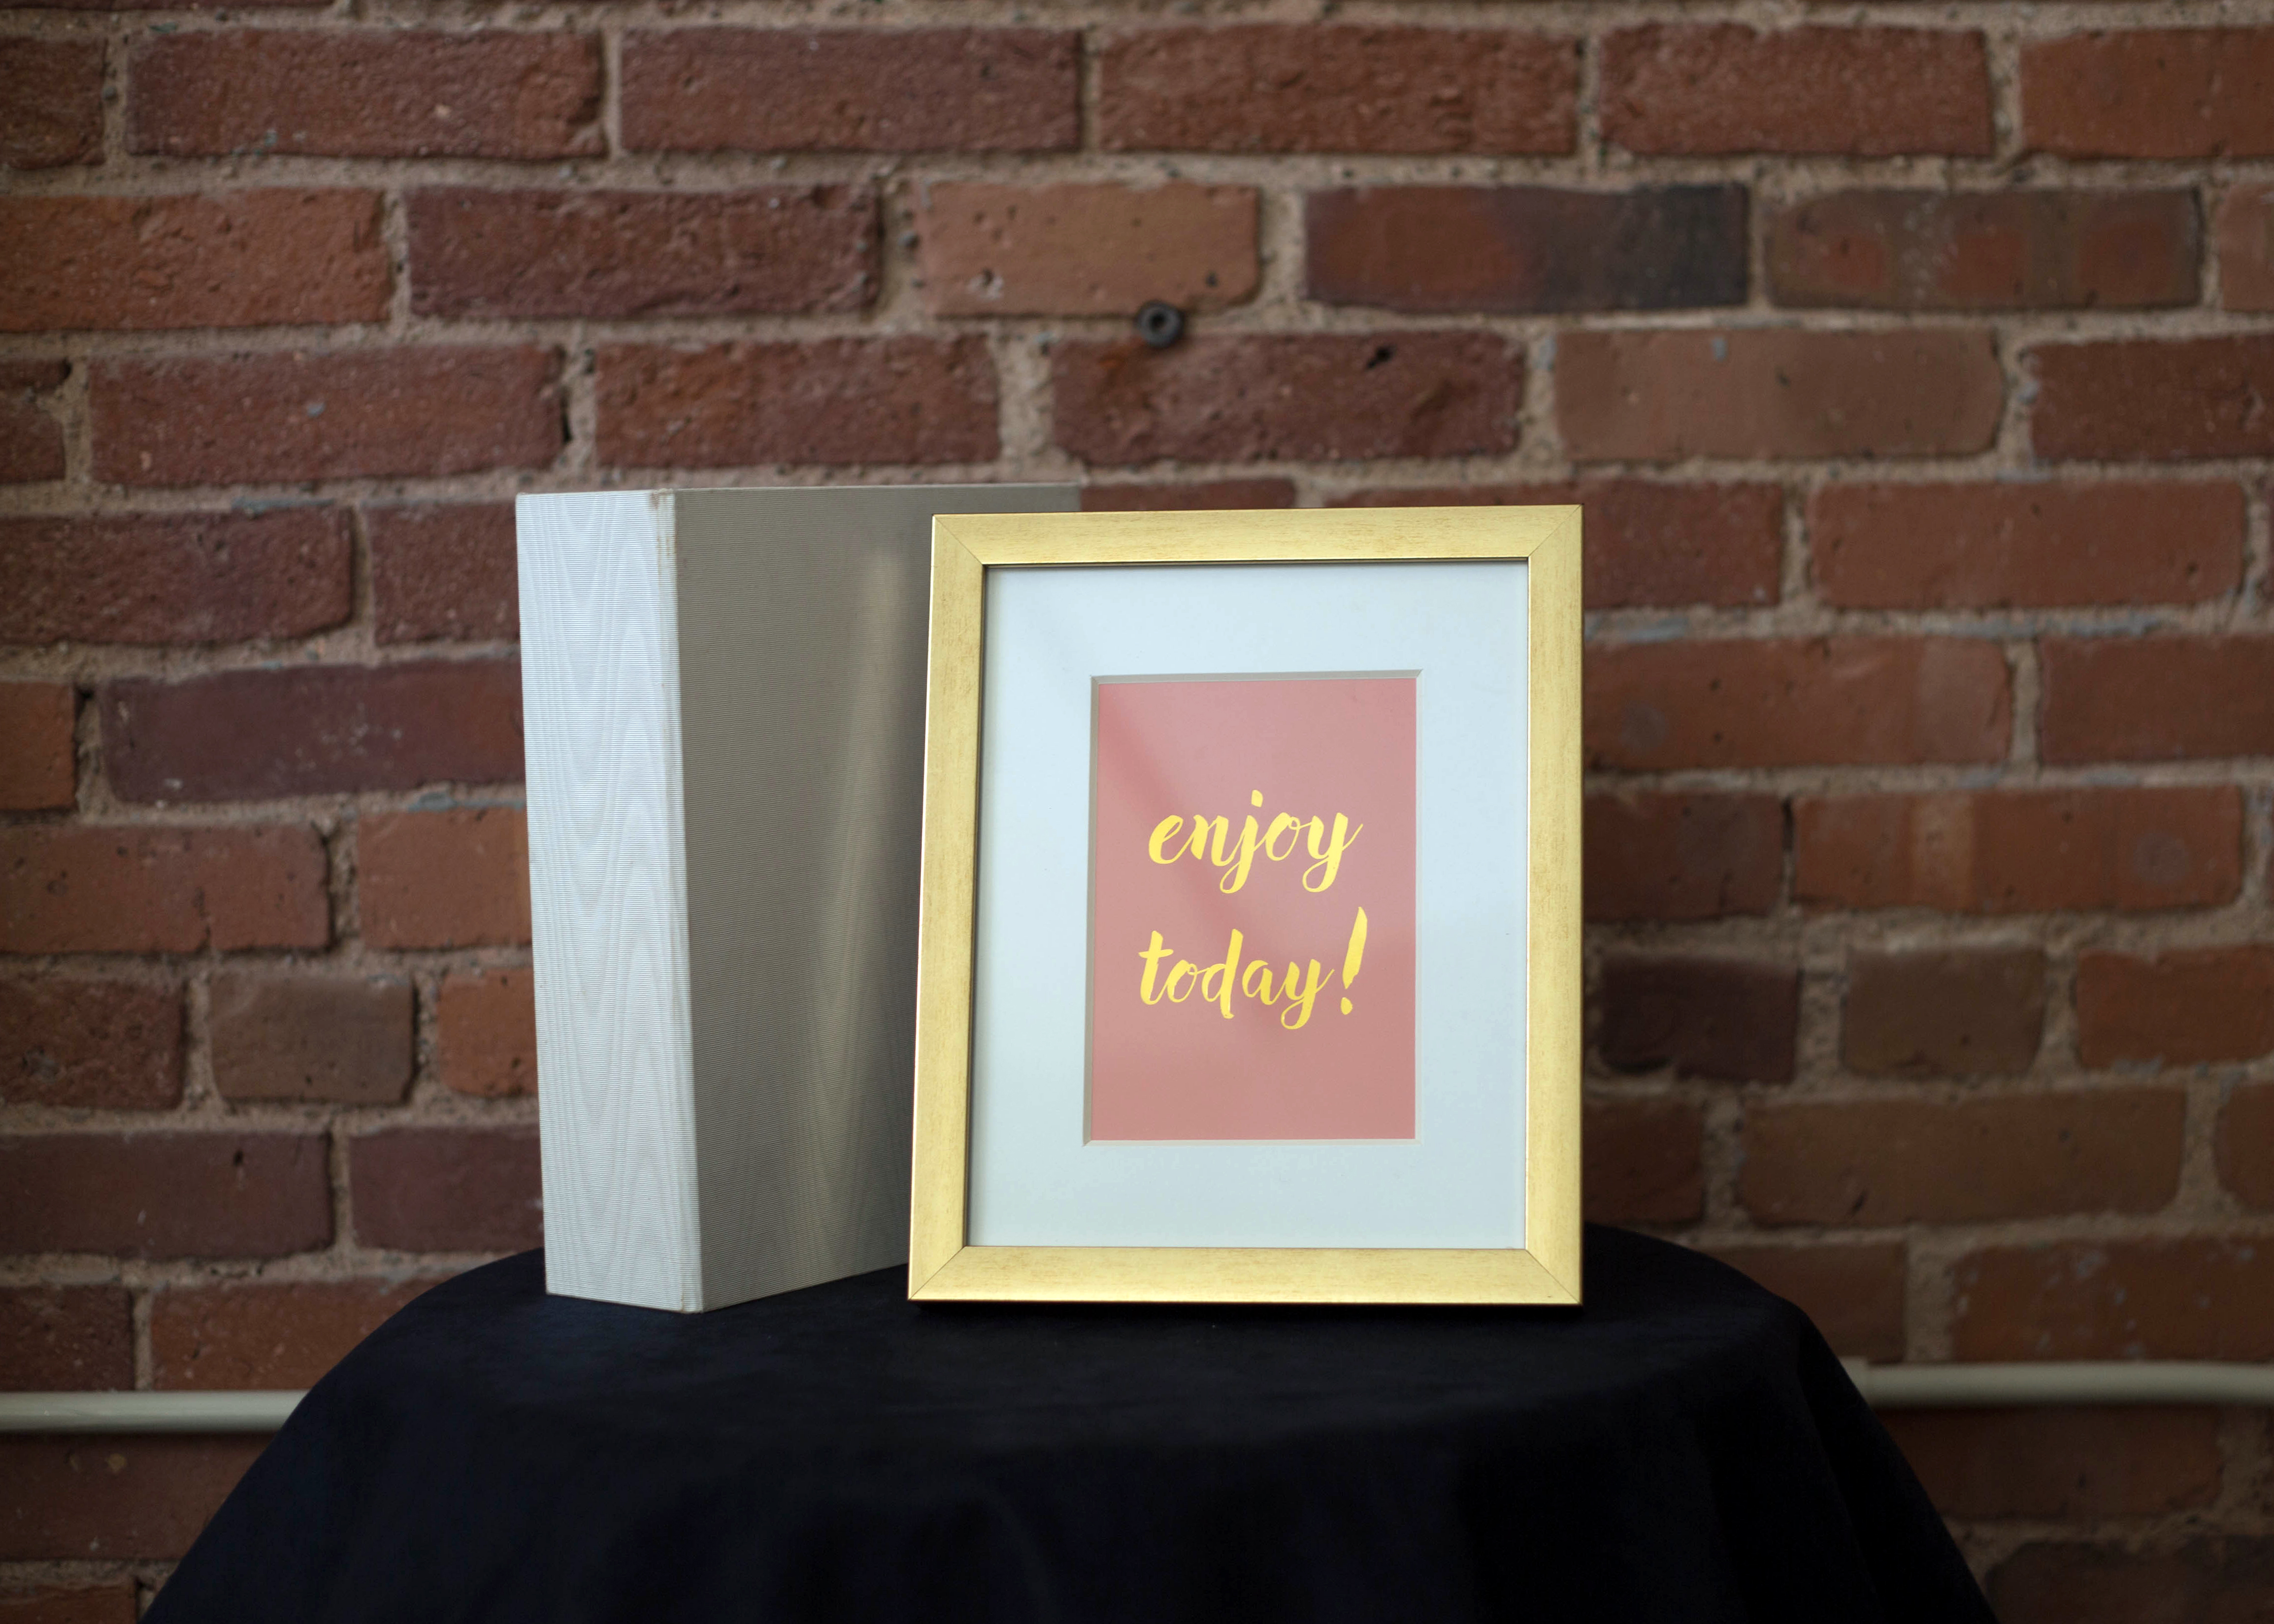
wall, picture frame, brick, text, yellow, font, room, rectangle, tile